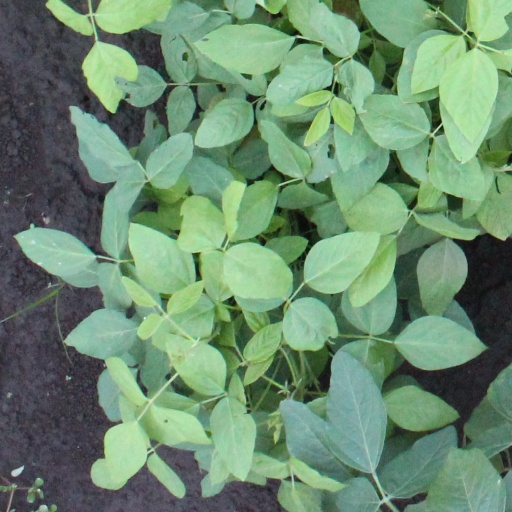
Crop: soybean